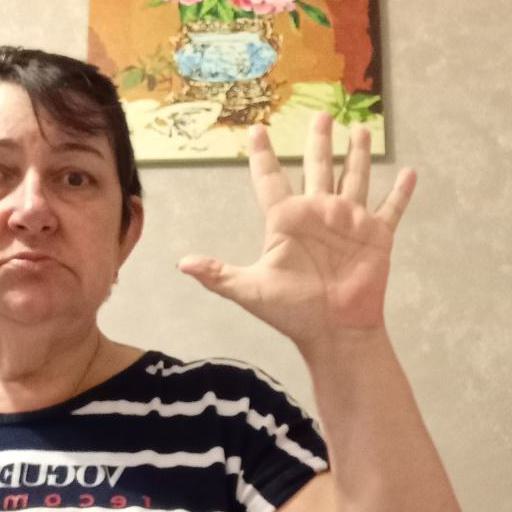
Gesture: palm